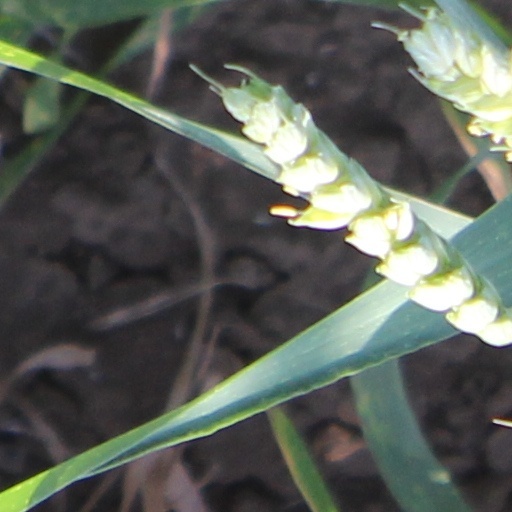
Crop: wheat